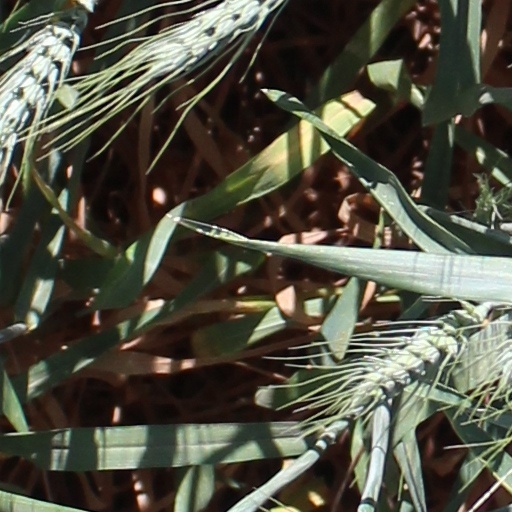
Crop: wheat